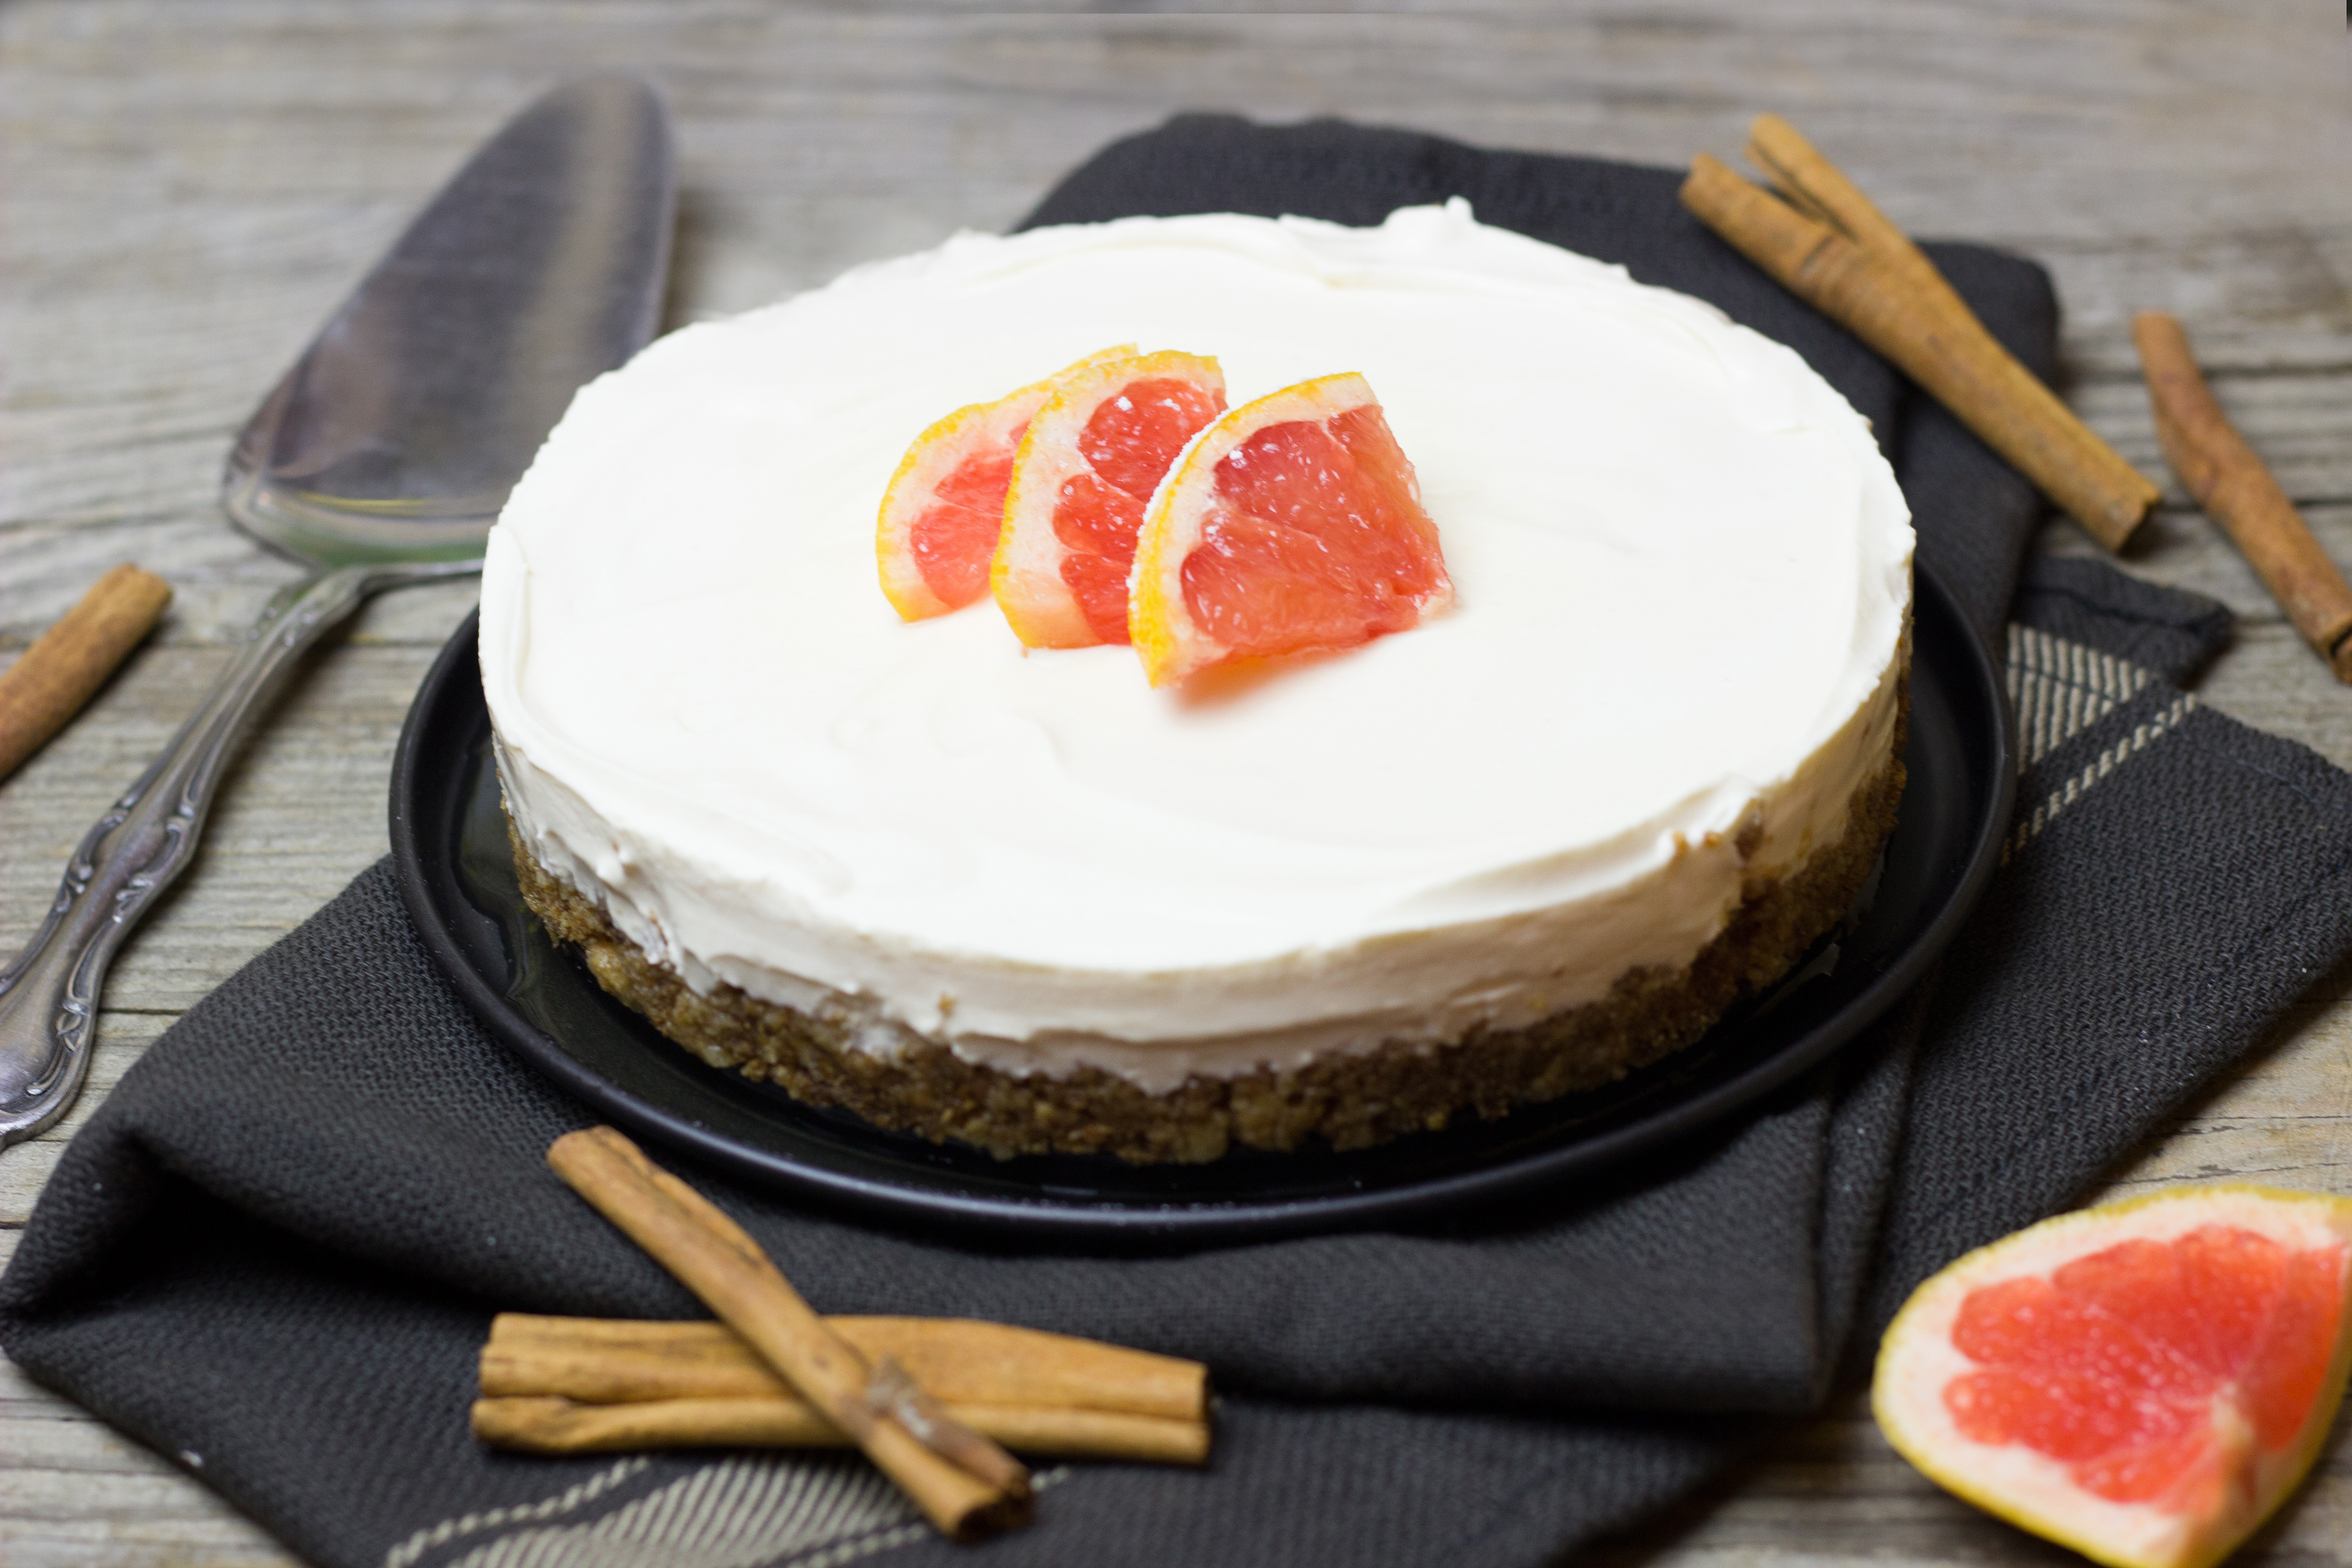
food, cuisine, dish, dessert, ingredient, grapefruit, cake, cheesecake, baked goods, citrus, bavarian cream, produce, torte, recipe, tart, semifreddo, icing, baking, carrot cake, camembert cheese, fruit, mousse, buttercream